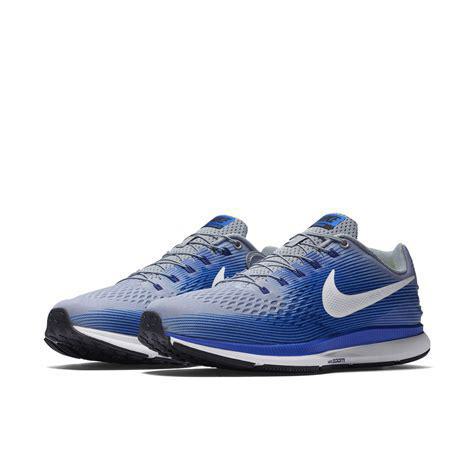
Brand: Nike
Model: Air Zoom Pegasus 34